Choi Byung-chan

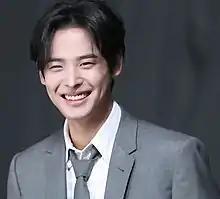
Choi in October 2021

Choi Byung-chan (born November 12, 1997), also known as Byungchan, is a South Korean singer and actor. He debuted as a member of South Korean group Victon in 2016. In 2020, he made his acting debut in the drama "Live On".